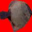
Label: flatfish